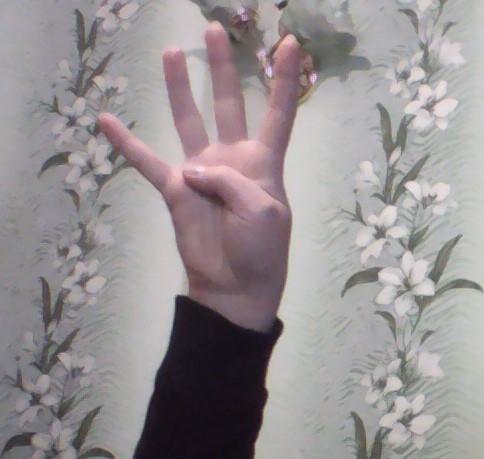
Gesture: four